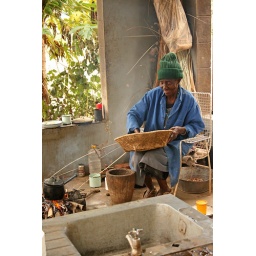
An old lady weaving baskets at the village nursing home in Dete, Zimbabwe to sell for food for the residents.